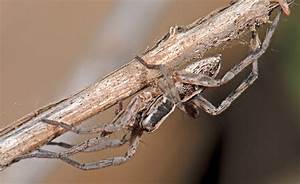
Label: ragno